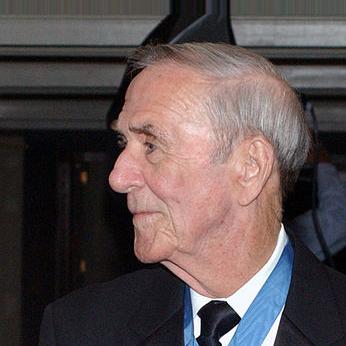
Age: 73